Mercedes-Benz O305

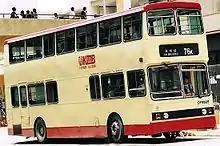
1985 Kowloon Motor Bus Alexander RH bodied O305

In Hong Kong, the O305 was the first bus model from outside United Kingdom and countries of Commonwealth of Nations to be purchased. A total of 41 buses were introduced, with the prototype in 1983 and the others in 1985. All were withdrawn and subsequently scrapped in 2001/02 except three, which are preserved by groups of bus enthusiasts in Hong Kong and Australia.